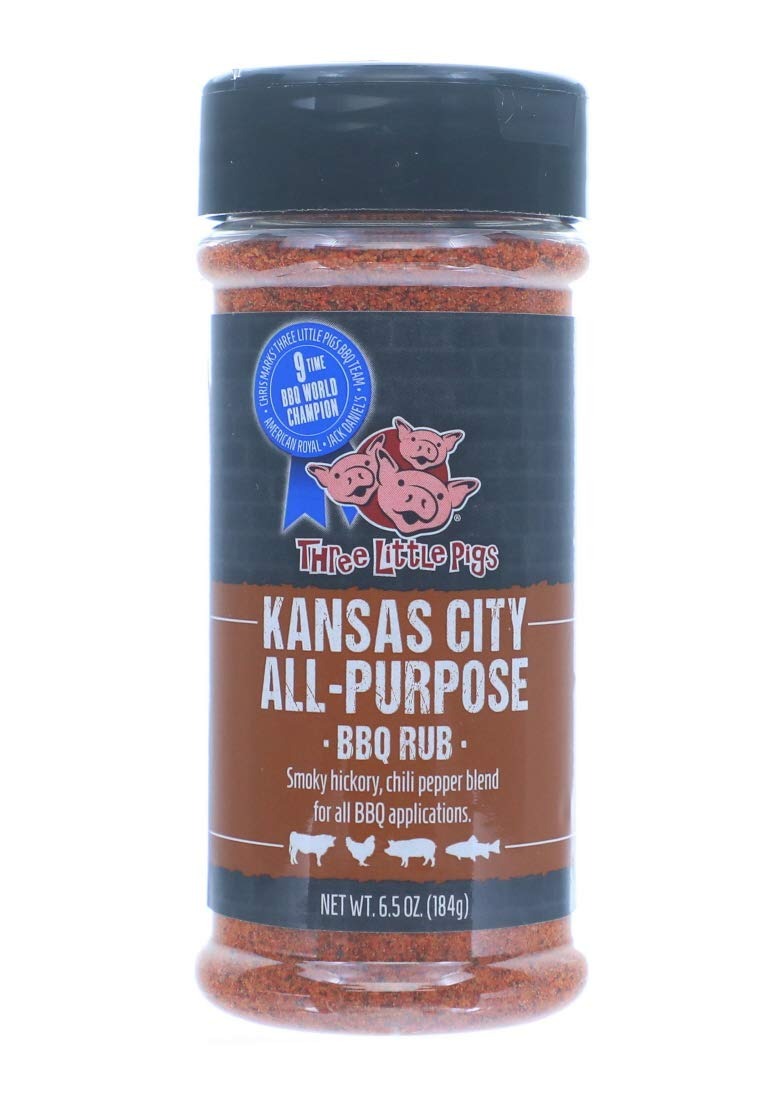
Item Name: Three Little Pigs KC All Purpose BBQ Rub Row W379
Bullet Point 1: 6.5 oz bottle of incredible savory rub and seasoning blend
Bullet Point 2: Rub this flavorful spice blend on your briskets and pork butts
Bullet Point 3: Award-winning seasoning is perfect for all cuts of beef, pork, poultry...anything
Bullet Point 4: Works wonders in soups and casseroles, too
Bullet Point 5: Perfect for all proteins in the kitchen or on the grill
Value: 6.5
Unit: Ounce

Price: 8.645